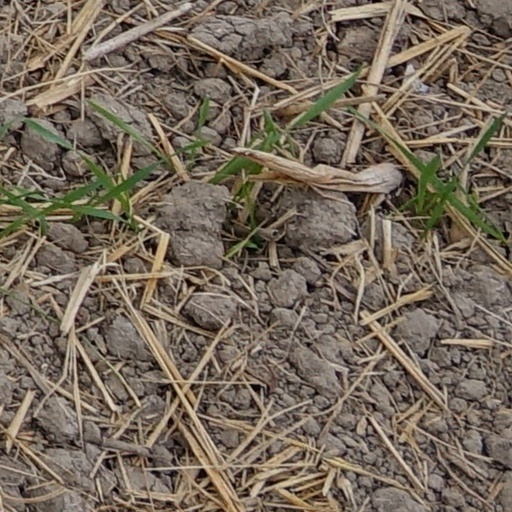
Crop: wheat